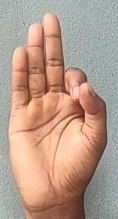
ASL sign: F